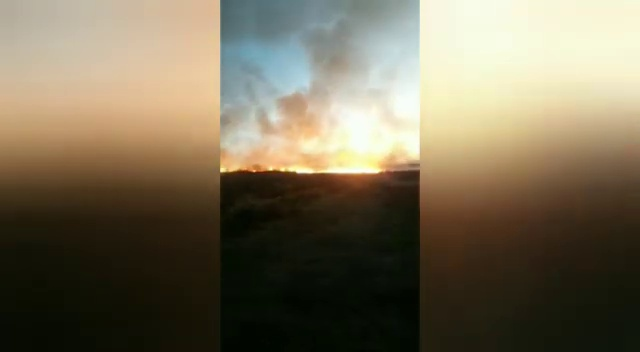
Fire: yes
Smoke: yes